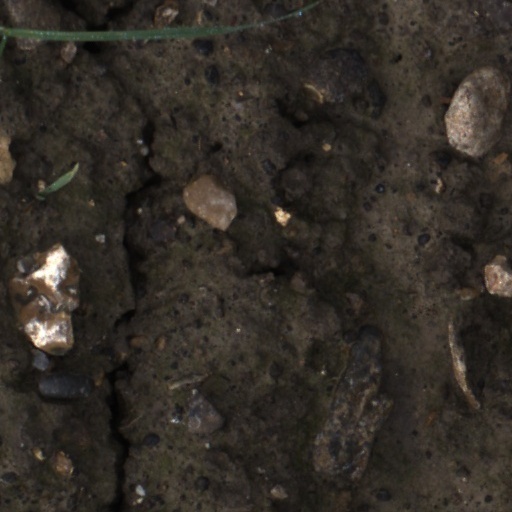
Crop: wheat